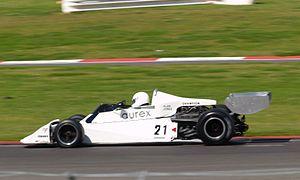
La Surtees Racing Organisation est une ancienne écurie britannique de sport automobile. Créée en 1966 afin de permettre à son fondateur, le pilote John Surtees — multiple champion du monde en vitesse moto ainsi qu'en Formule 1 en 1964 — de participer au premier championnat CanAm, l'écurie devient constructeur en 1969 en concevant la TS5, une monoplace de Formule 5000. L'écurie participe ensuite en tant que constructeur au championnat du monde de Formule 1 entre 1970 et 1978.